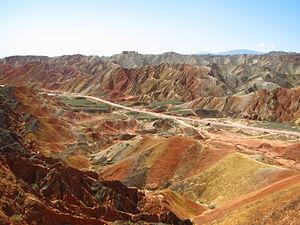
Le parc géologique national de Zhangye Danxia, également connu sous le nom de géoparc de Zhangye Danxia, est un parc géologique, à cheval entre les Xian de Linze et le xian autonome yugur de Sunan, dans la ville-préfecture de Zhangye, dans la province de Gansu, en Chine. D'une superficie de 510 km², il a d'abord été un parc provincial avant d'être fait parc géologique national en 2011. Reconnu pour ses formations rocheuses colorées, il a été désigné par des médias chinois comme présentant l'un des plus beaux paysages de Chine.